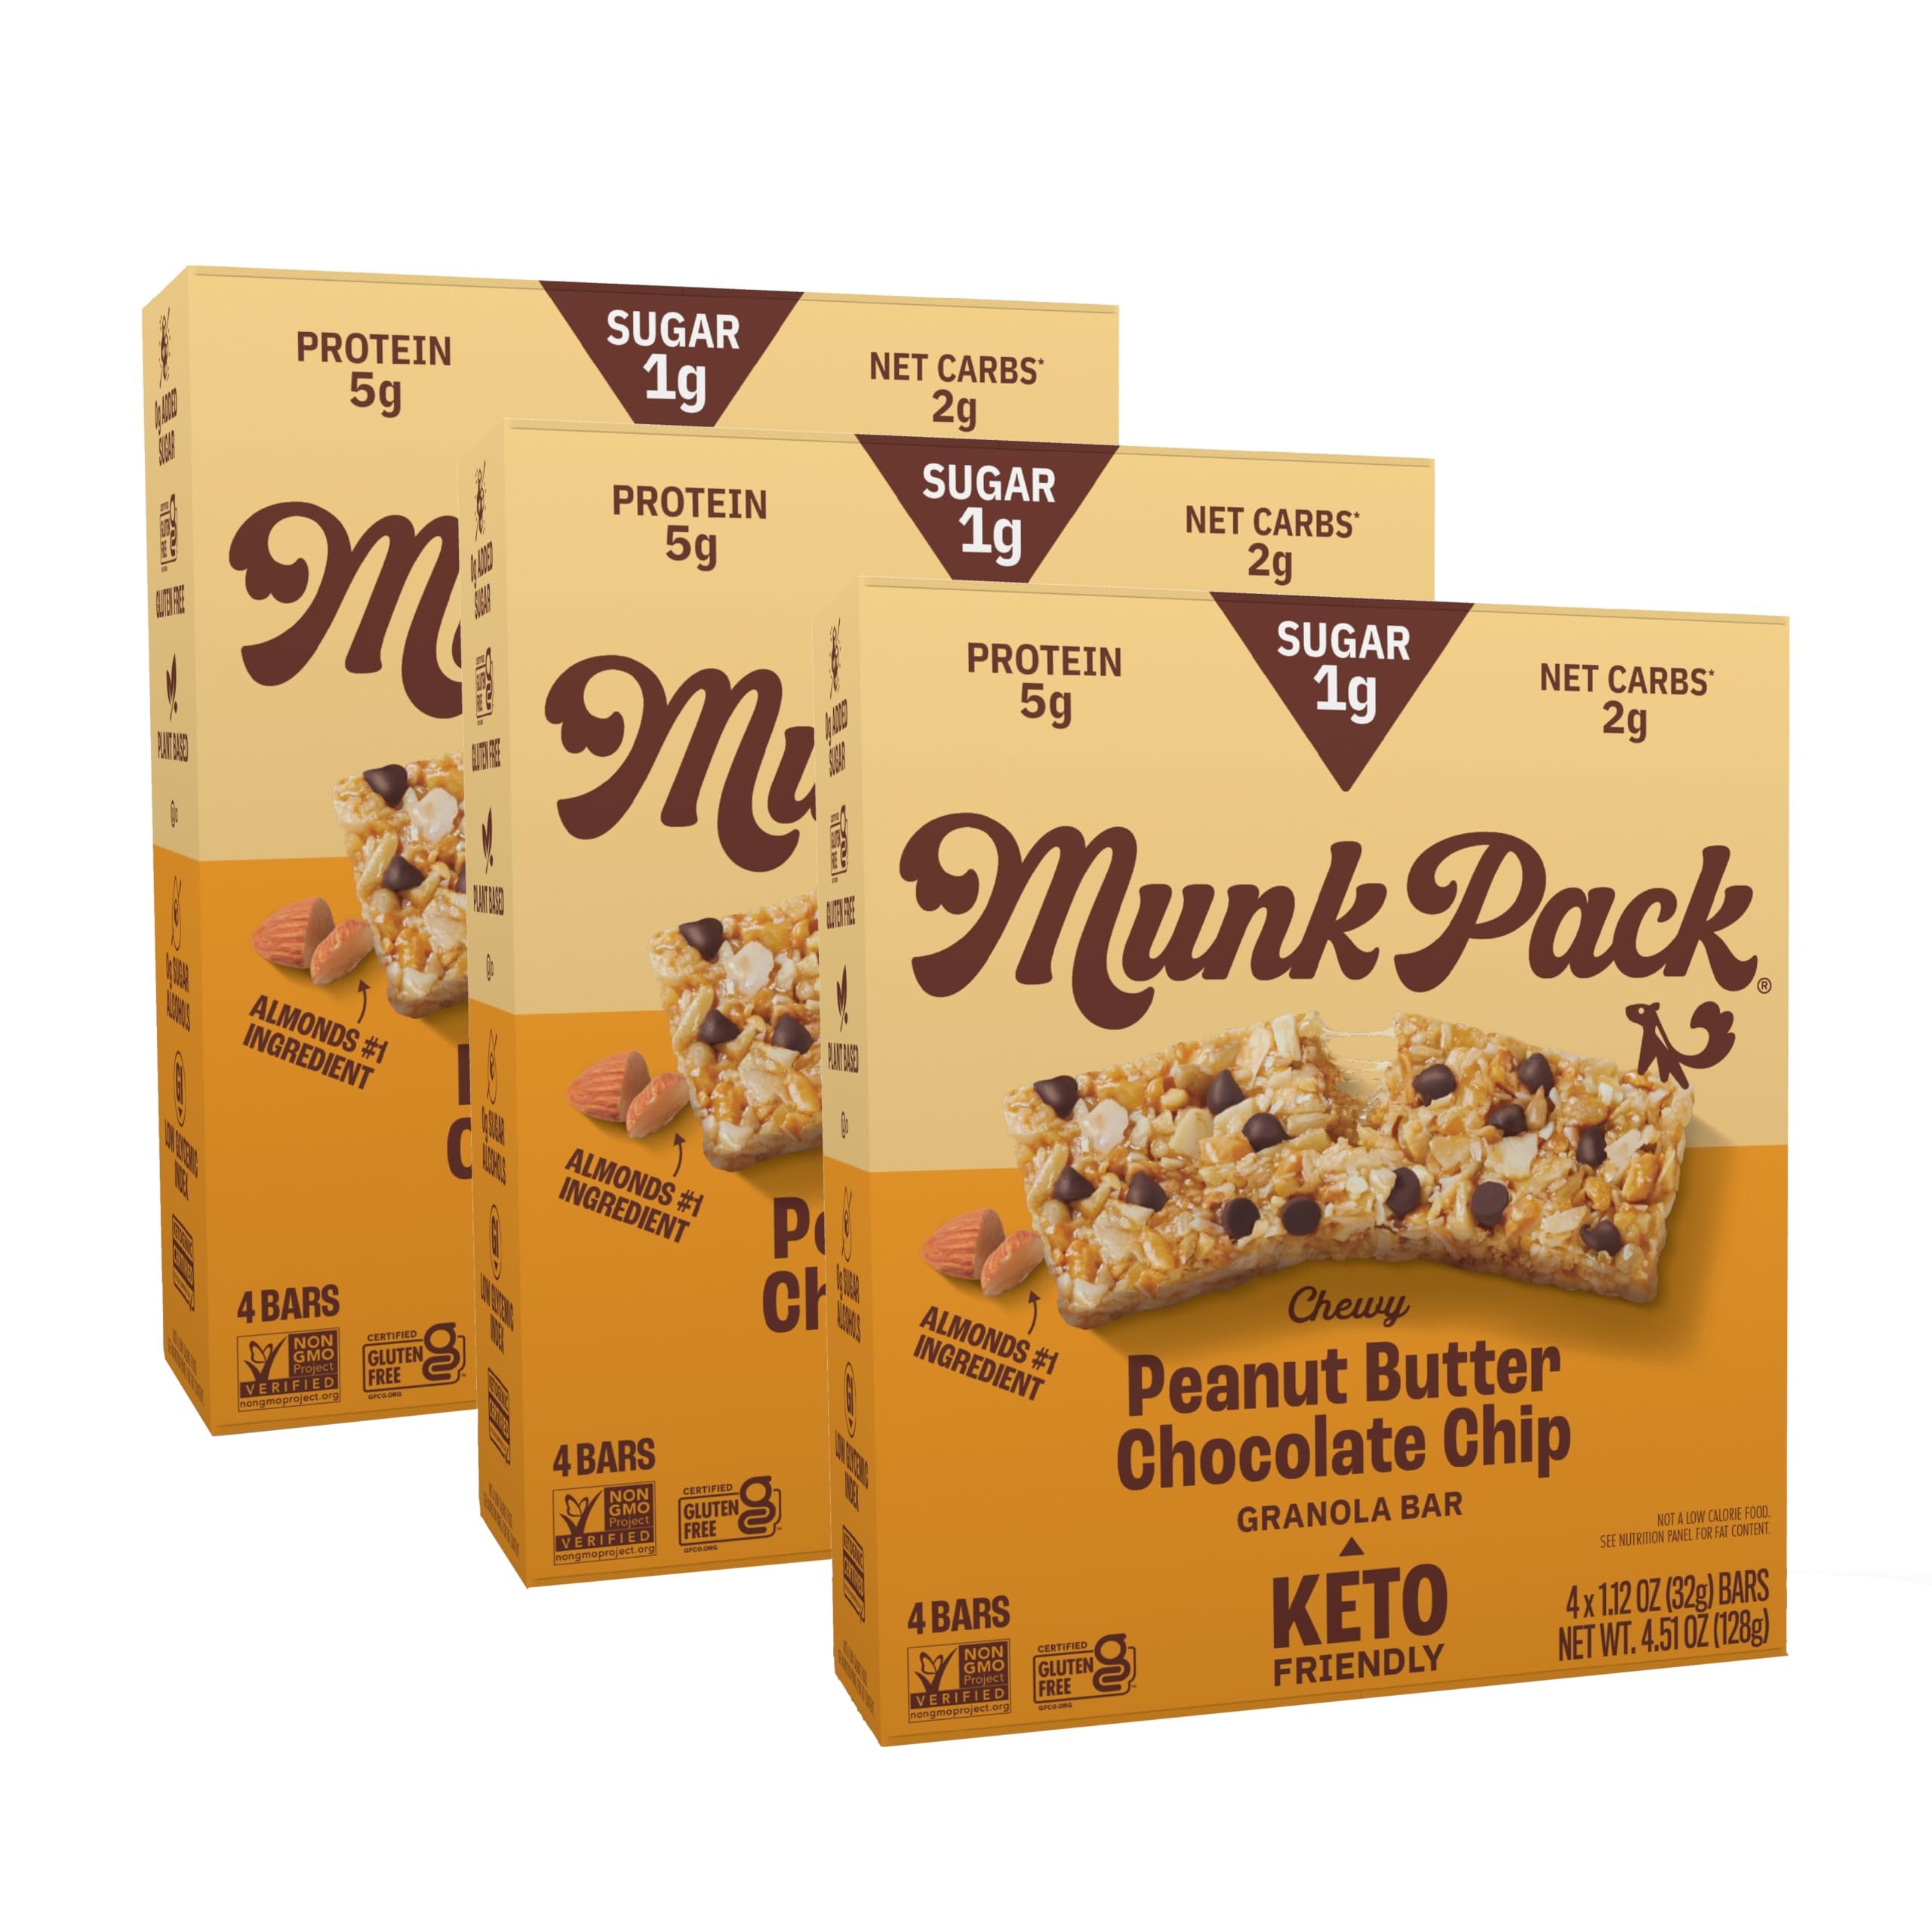
Item Name: Munk Pack Chewy Granola Bars - 5g Protein, 1g Sugar with Allulose, 2g Net Carbs, Low Sugar, Gluten Free and Low Glycemic Snacks With Peanut Butter Chocolate Chip - 12 Pack
Bullet Point 1: Blood-Smart Snacking: Our chewy granola bars with just 1g sugar from nuts & seeds, our low-glycemic bars satisfy cravings without spikes, These snack bars perfect for diabetics & keto.
Bullet Point 2: Simply Wholesome Eating: Our recipe keeps it clean, and simple, 14 nuts per bar, minimally processed ingredients almonds as #1 ingredient, plus snack foods mostly processed ingredients for honest nutrition you can trust.
Bullet Point 3: Pure Indulgence, No Aftertaste: We skip sweeteners like stevia or erythritol, Our granola bar relies on natural flavors only just real ingredients with a consistently delicious without any aftertaste.
Bullet Point 4: Diet-Adaptive Snacks: Our chewy granola bars are gluten-free, grain-free, plant-based, and keto-certified with just 2g net carbs & 140 calories per bar. Wholesome, chewy satisfaction designed to fit your dietary needs without compromise.
Bullet Point 5: Designed To Delight & Fill You Right: The power combo of 5g plant-based protein, 4.5g fiber, and wholesome nuts unsaturated fats, our bars work together to curb cravings, perfect breakfast bar, snacking, light meals, or even dessert topping.
Bullet Point 6: Gut-Friendly Goodness: Our breakfast bars are a great source of prebiotic fiber to support healthy digestion without bloating or discomfort. Instead of harsh sugar alcohols, we use allulose, a gentle sweetener that’s kinder to your stomach.
Bullet Point 7: Packed With Superfood Power: This snack food is crafted with nutrient-rich nuts and seeds, like almonds and coconut, instead of oats, delivering a delicious boost of vitamins, minerals, and healthy fats to fuel your day the wholesome way.
Bullet Point 8: Snack With Confidence: Munk Pack granola bar products are Non-GMO Project Verified, meaning they're rigorously tested and certified free of genetically modified ingredients, so you get pure, trustworthy nutrition in every bite.
Product Description: Munk Pack is pioneering a movement in the snack industry with its unwavering commitment to health, taste, and convenience, offering an impressive lineup of Low Sugar Snacks that cater to a wide array of dietary preferences and needs. From Keto Bars to Healthy Bars, Munk Pack has transformed what it means to snack healthily without compromising on flavor. A Sweet Revolution in Snacking: Munk Pack started with a simple yet powerful mission by founders Michelle and Tobias Glienke in 2013 to combat the health issues caused by high sugar consumption. Today, this mission has evolved into a full-scale revolution, positioning Munk Pack as The Anti-Sugar Snack. Their products, sweetened with Allulose Sugar instead of traditional sugars or sugar alcohols, offer a unique proposition – only 1g of sugar per bar, making them ideal for Diabetic Snacks, Low Carb Snacks, and anyone looking to reduce their sugar intake without sacrificing taste. Expanding Horizons with Quality and Taste: With its recent expansion into 630 Target stores across the U.S., Munk Pack is not just growing in reach but also in its product offerings. The Nut Bars and Breakfast Bars come in flavors like Sea Salt Dark Chocolate and Peanut Butter Dark Chocolate, providing not just variety but also nutritional benefits like 5 grams of plant protein and 3 grams of net carbs. This expansion highlights Munk Pack's dedication to making Healthy Snacks accessible, showcasing their belief that every gram of sugar matters. What sets Munk Pack apart is not just the low sugar content but the use of whole food ingredients like nuts and seeds. These ingredients ensure that each snack bar not only tastes good but also provides sustained energy, making them perfect Gluten Free Snacks and Low Glycemic Snacks. The rebranding and new packaging reflect their commitment to not just health but also to an appealing, consumer-friendly presentation that breaks through the clutter of health food marketing. Munk Pack isn't just selling snacks; it's fostering a community around the idea of snacking back against sugar. This ethos resonates in their marketing and community engagement, encouraging a lifestyle shift towards mindful eating. Their snacks serve everyone from the keto diet follower to the busy professional needing a quick, nutritious bite, or parents looking for healthier options for their children. By choosing Munk Pack, consumers are not only making a choice for their health but also supporting a broader movement towards better food standards in the industry. Their approach challenges other snack producers to rethink sugar content and ingredient quality, potentially influencing industry standards for what constitutes a 'healthy snack'. Munk Pack stands at the forefront of a snacking revolution, offering products that are as delightful to the palate as they are beneficial for the body. With each bar, they invite consumers to join in a journey towards healthier living, proving that you can indeed enjoy your snacks without the sugar spike, embracing a life where health, taste, and convenience are in perfect harmony. Munk Pack ensures you're equipped with snacks that align with your health goals and taste preferences, truly embodying the essence of Indulge in Taste, Not Sugar.
Value: 13.53
Unit: Ounce

Price: 17.34